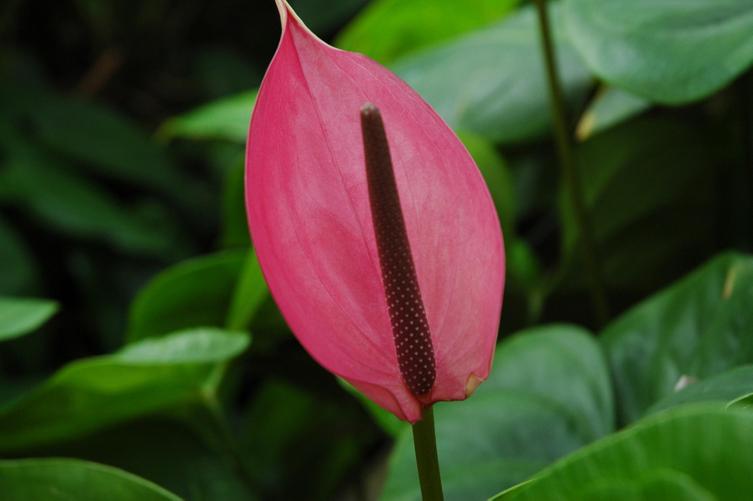
Label: anthurium